Bradamante

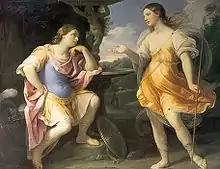
"Bradamante and Fiordispina" (1632–1635) by Guido Reni

Bradamante, a female Christian knight in the service of Charlemagne, is the sister of Rinaldo and the daughter of Amon, duke of Dordognes. She falls in love with a Saracen warrior named Ruggiero but refuses to marry unless he converts from Islam. An expert in combat, she wields a magical lance that unhorses anyone it touches, and rescues Ruggiero from being imprisoned by the wizard Atlantes. She is described as wearing white, with a white shield and a crest of a pennon.